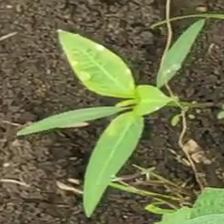
Weed species: Moti_dudhi(Euphorbia_geneculata_L)